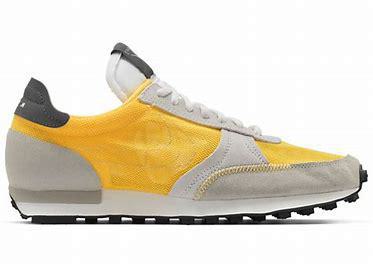
Brand: Nike
Model: Dbreak Type